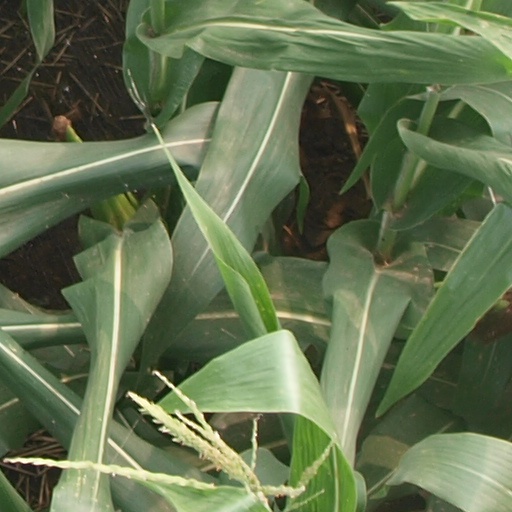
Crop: maize; corn